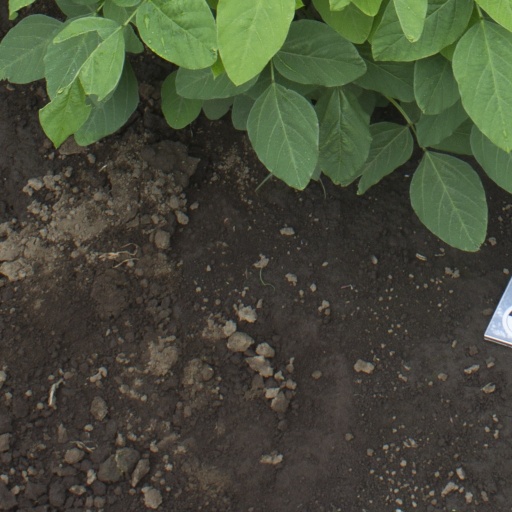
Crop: soybean